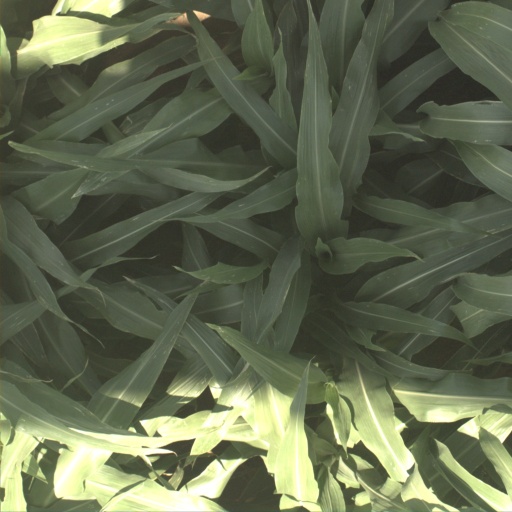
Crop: sorghum